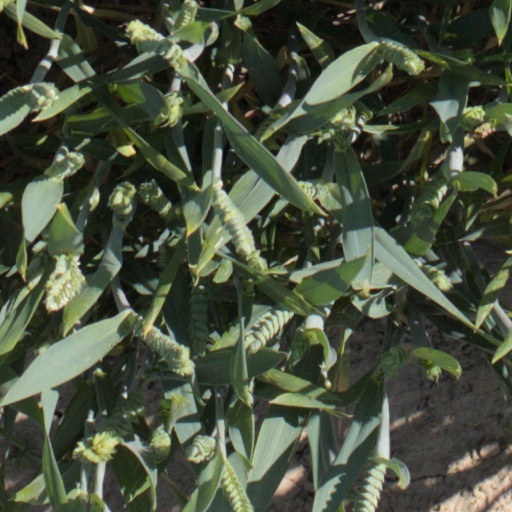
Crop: wheat